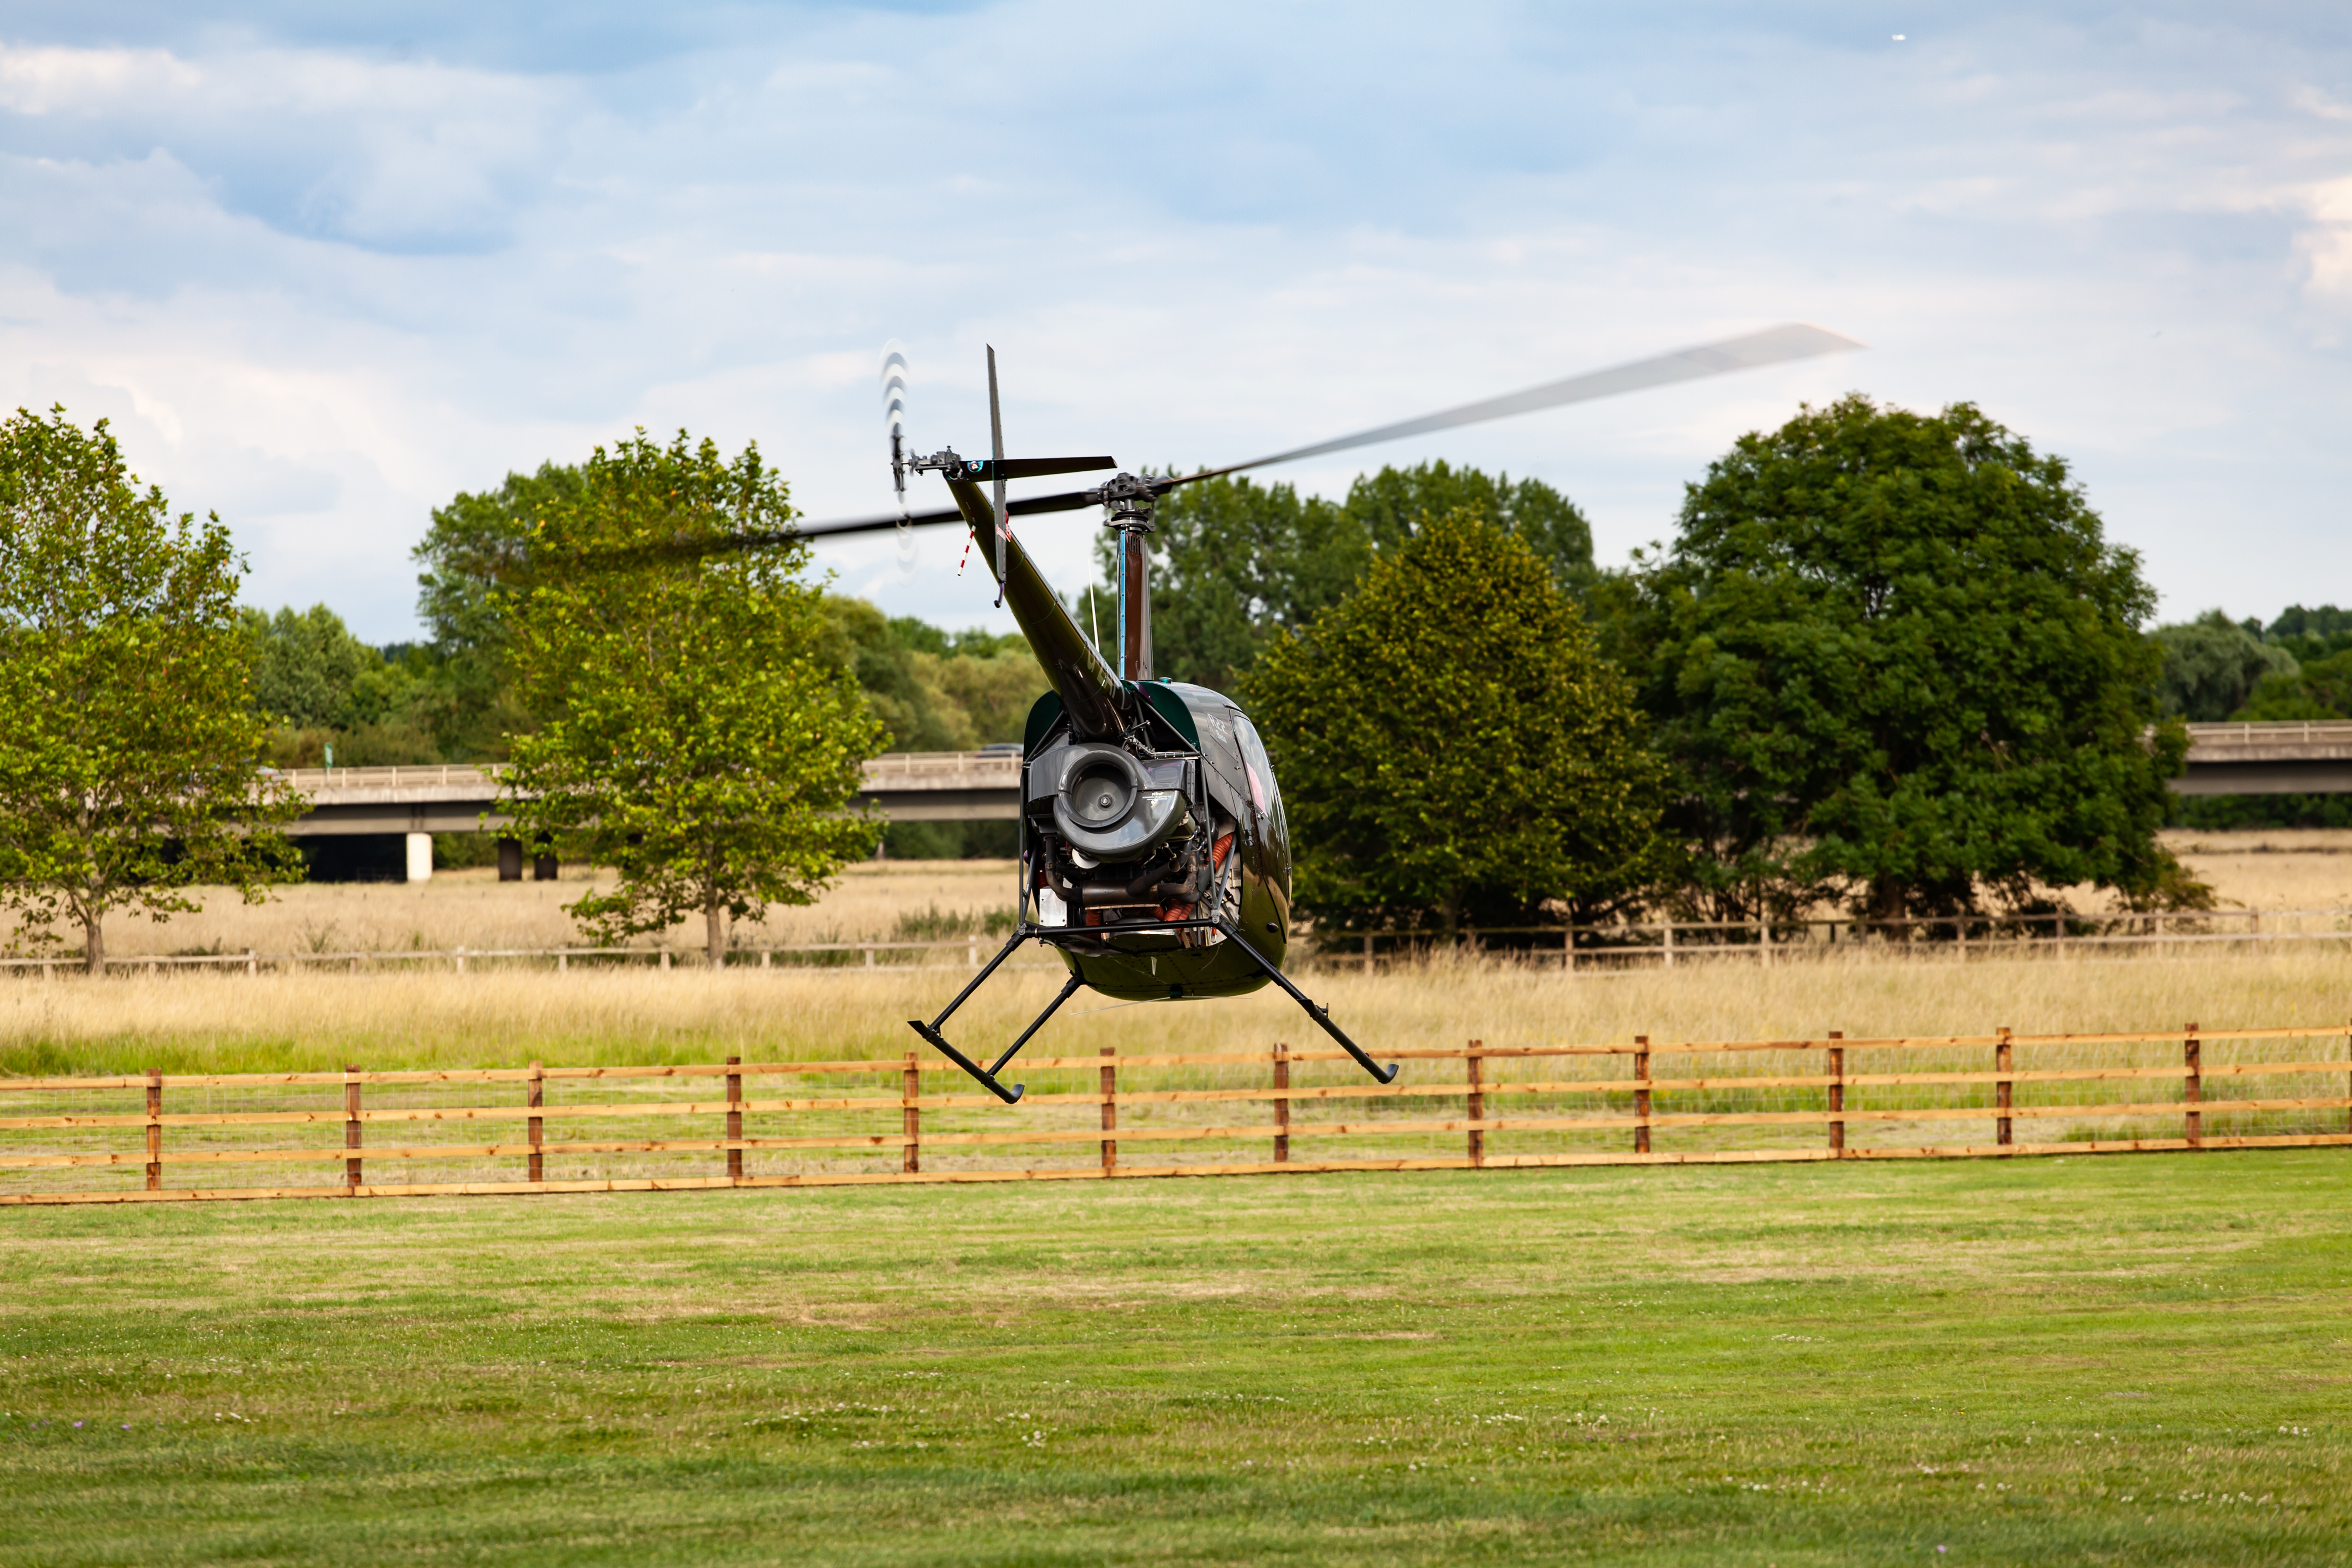
black helicopter, helicopter taking off, take off, helicopter, flying, windshield, outdoor, fly, propeller, heliport, transport, transportation, aircraft, window, flight, helicopter rotor, rotorcraft, vehicle, radio controlled helicopter, landing